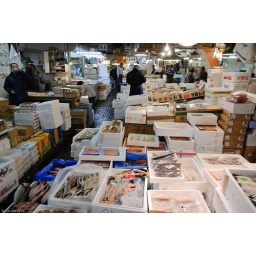
Tsukiji fish market in Tokyo.